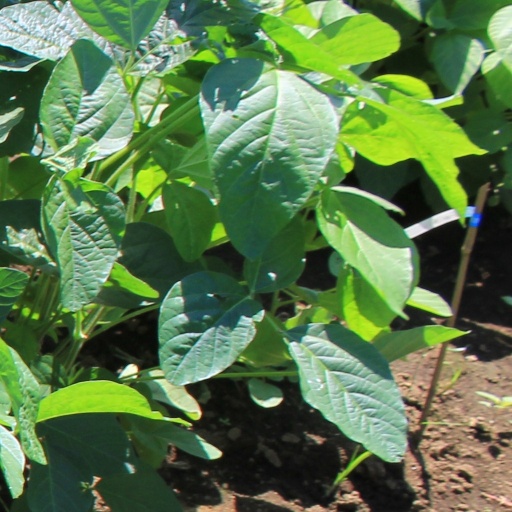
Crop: soybean